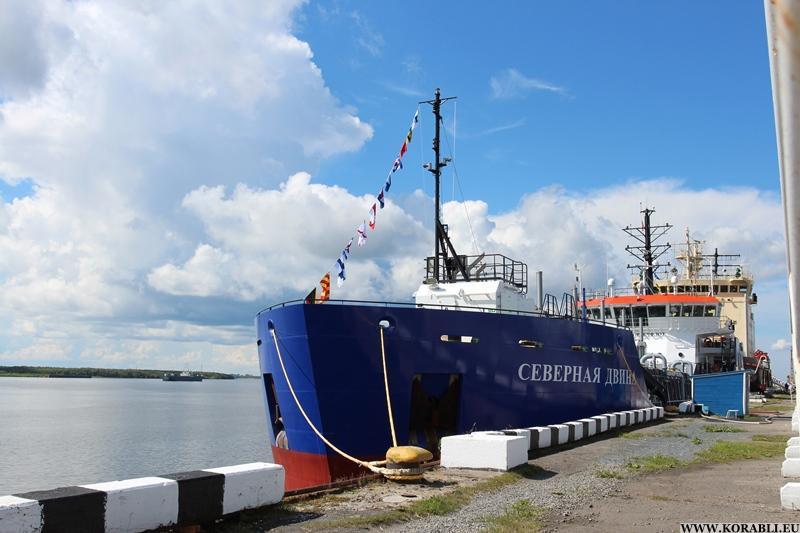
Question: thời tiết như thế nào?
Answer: thời tiết nắng và có mây